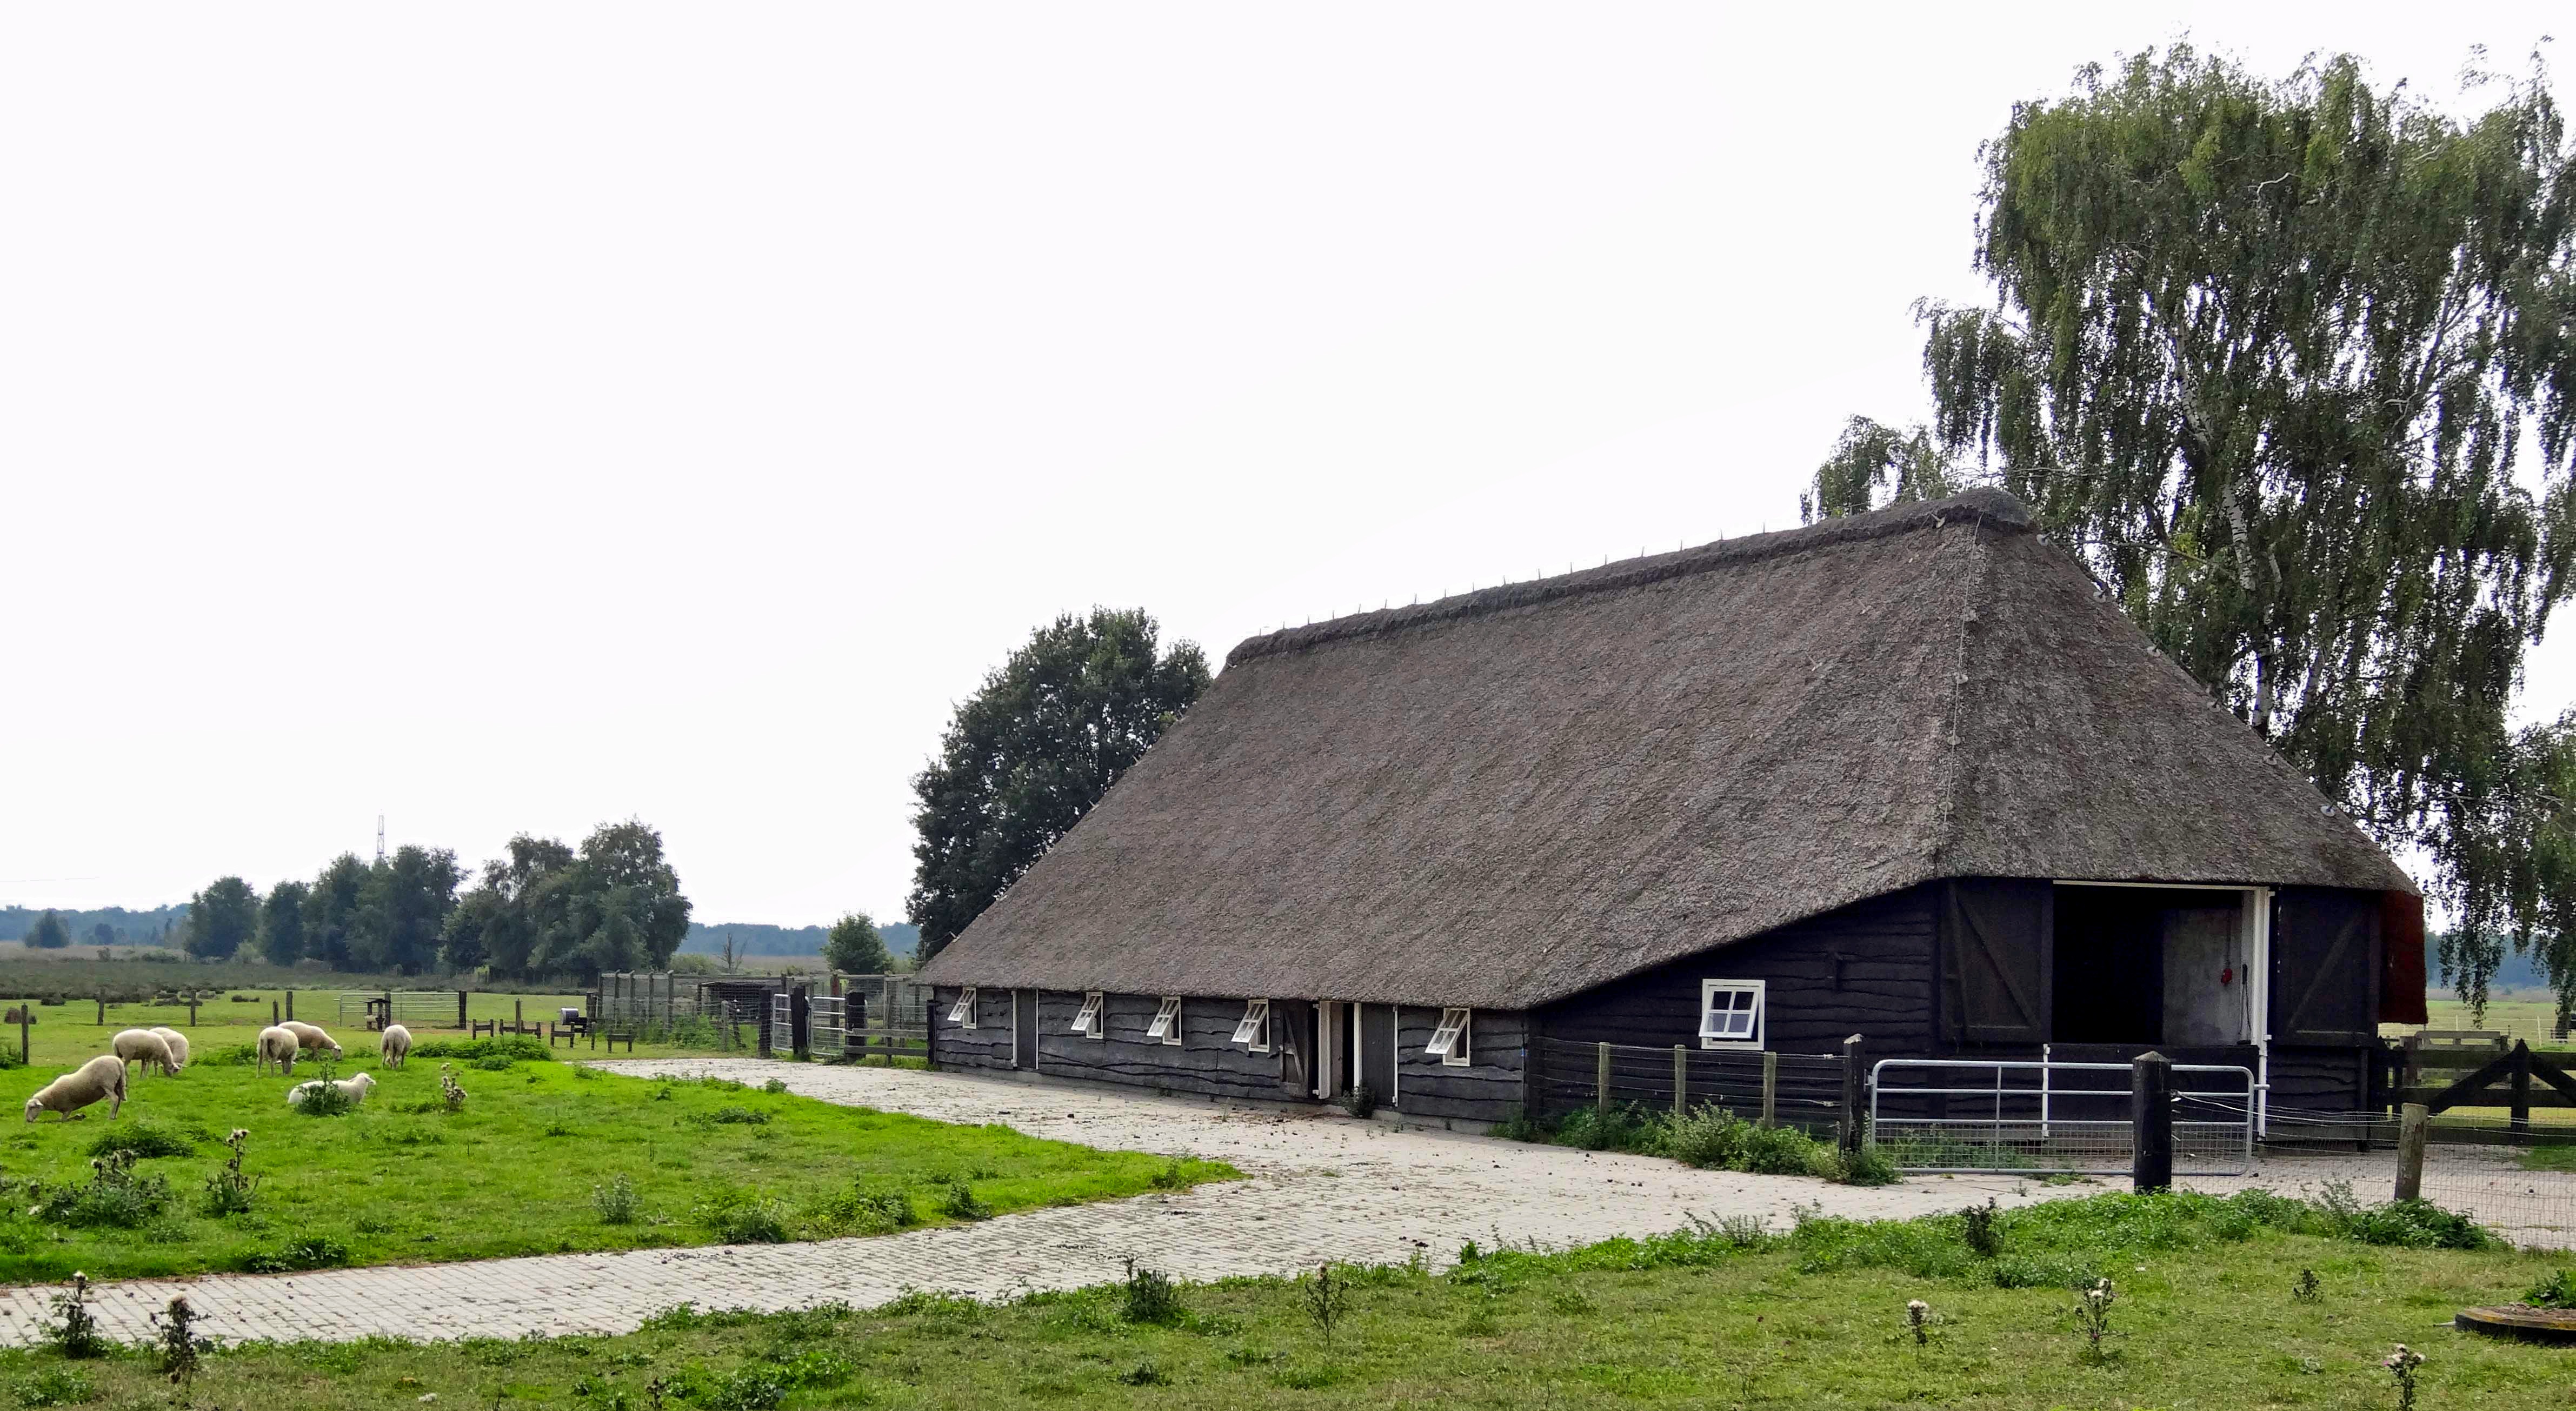
landscape, nature, sky, field, farm, countryside, roof, building, barn, country, panorama, summer, hut, village, spring, scenic, cottage, livestock, sheep, property, trees, outside, netherlands, animals, farmhouse, thatching, rural area